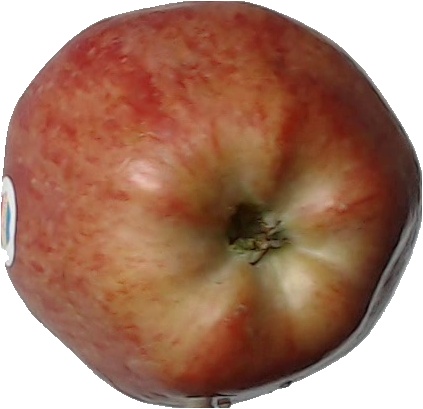
Label: apple_red_1